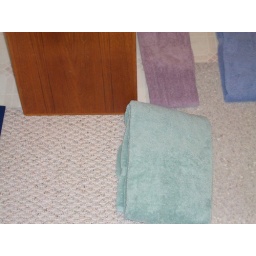
detail showing the carpet on the left, next to a small teak table standing in for all the bookcases